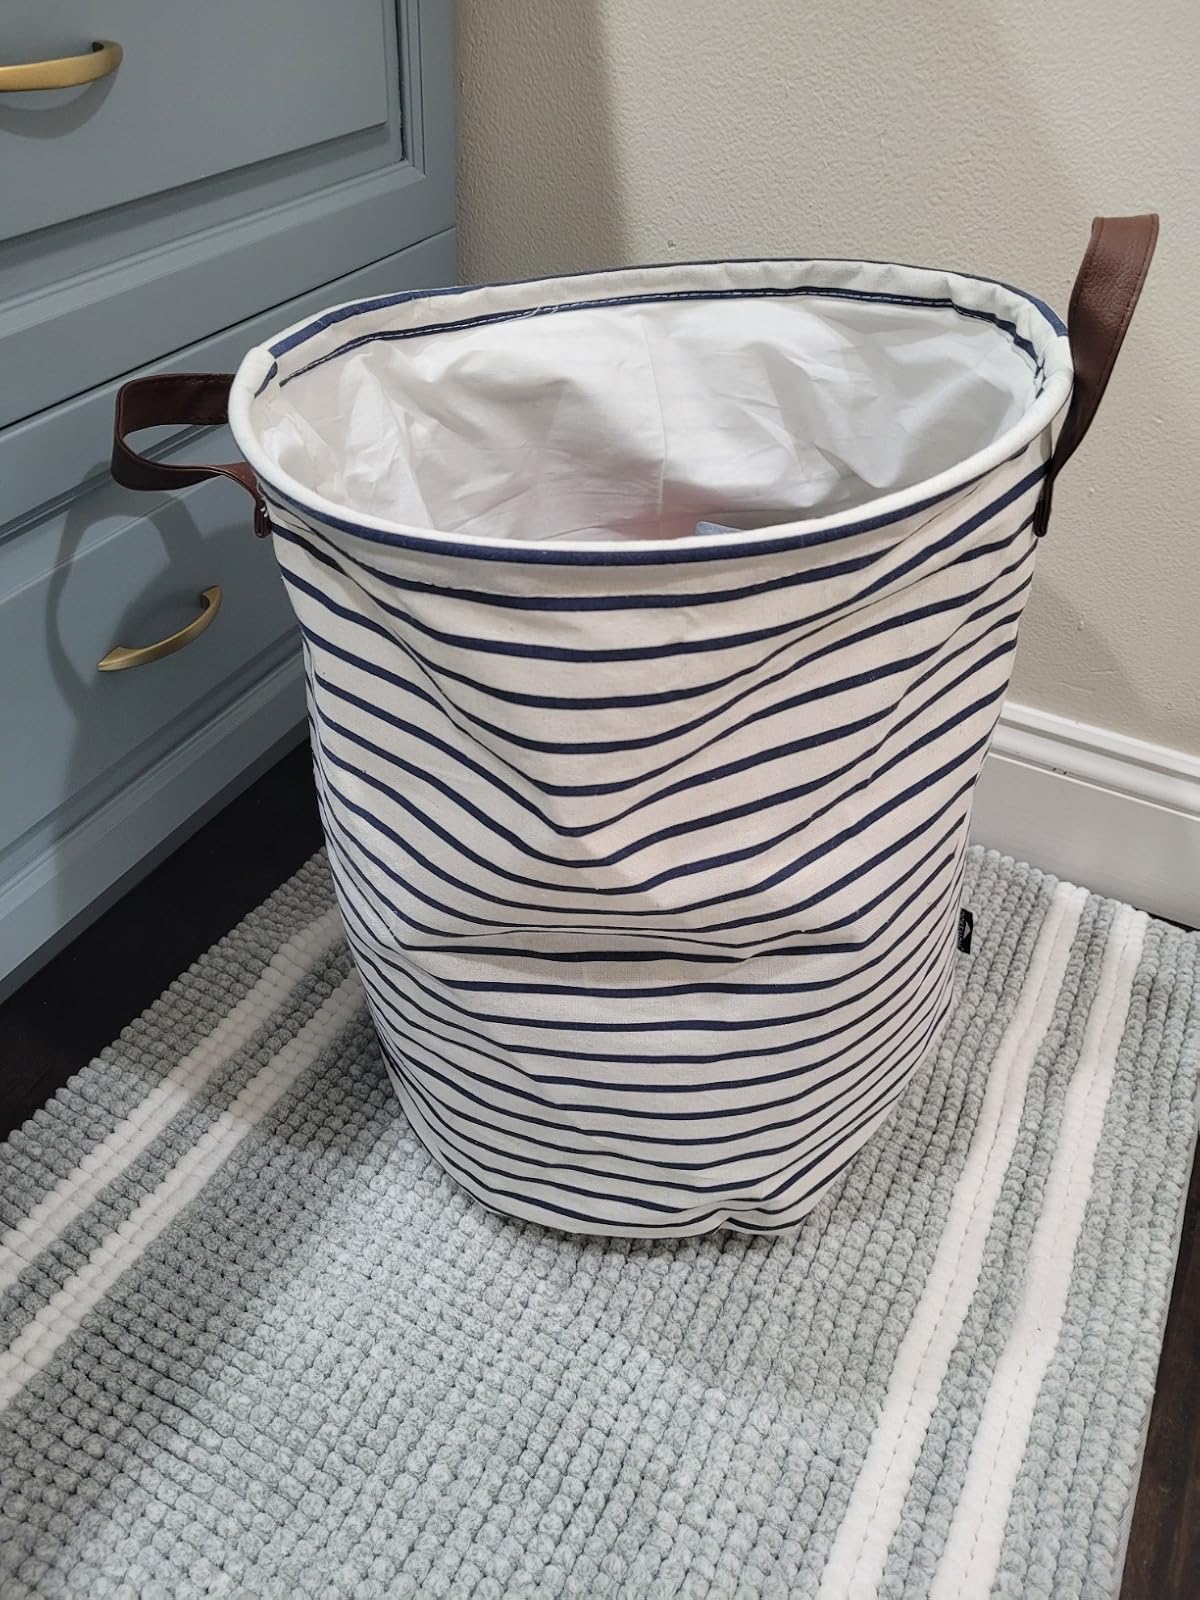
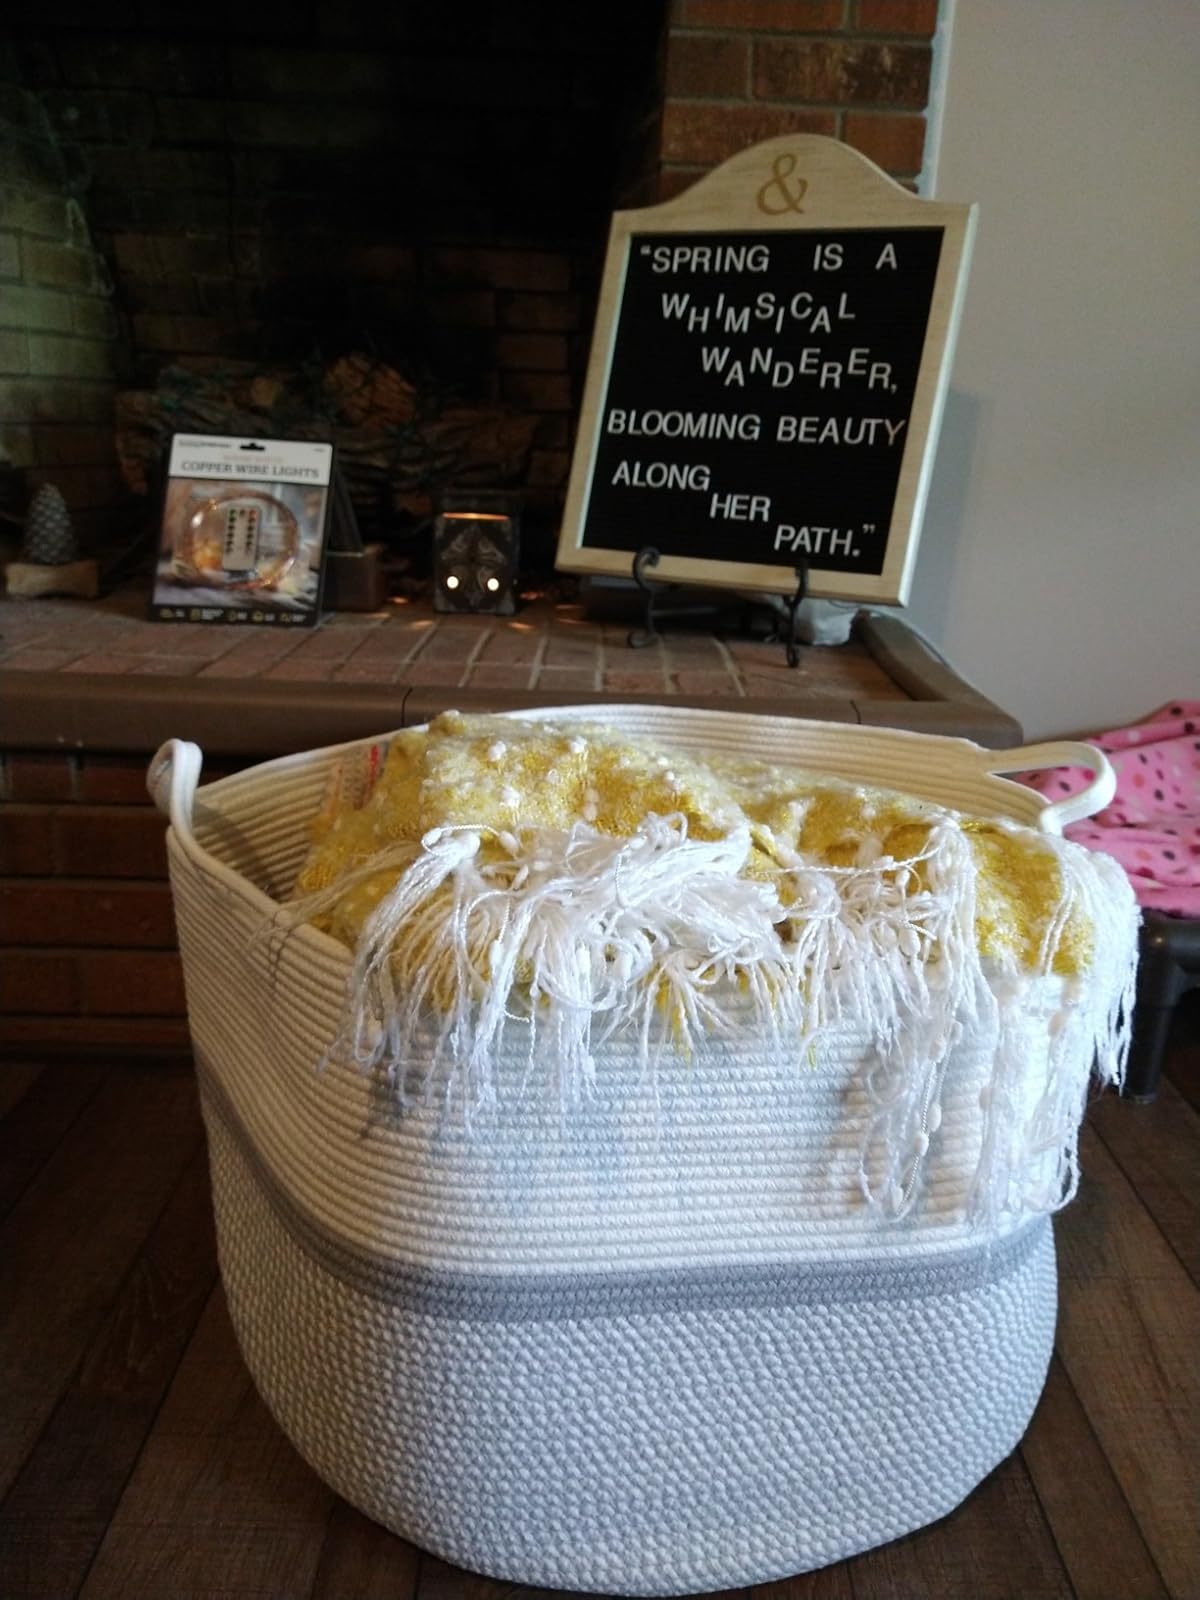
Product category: items_hamper
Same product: no